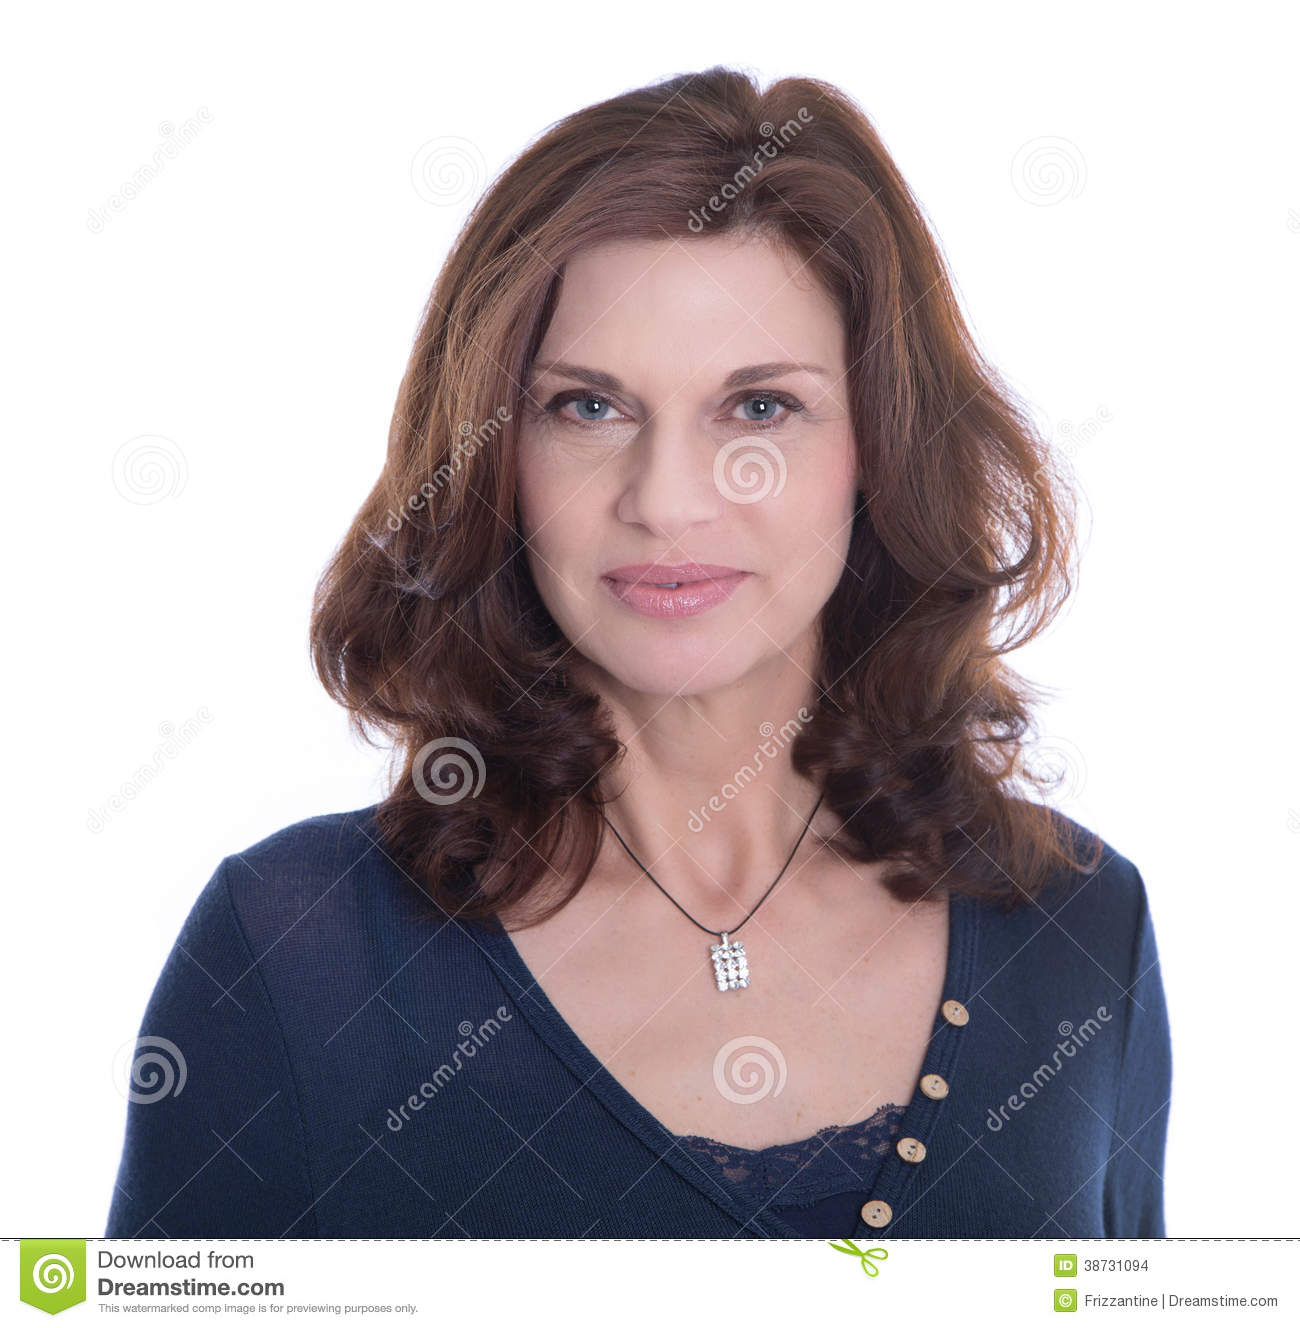
Gender: women